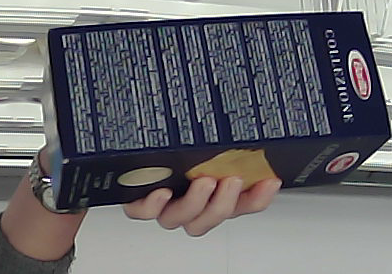
Product: barilla_lasagne